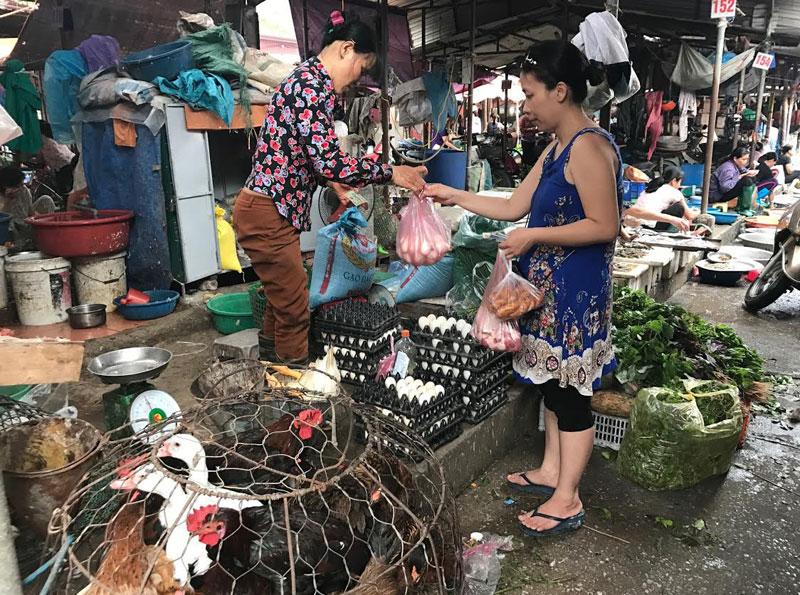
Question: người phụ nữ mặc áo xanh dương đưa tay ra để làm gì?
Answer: để nhận bọc đựng trứng vịt từ người bán